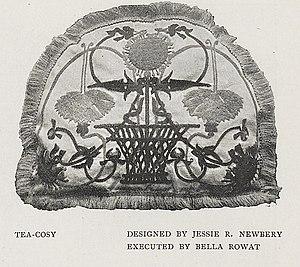
Jessie Newbery est une artiste et brodeuse écossaise. Elle est une des artistes connues sous le nom de Glasgow Girls. Jessie Newbery a créé le département de broderie à la Glasgow School of Art, où elle fait de la couture une discipline artistique à part entière. Elle est aussi une féministe et a milité pour de droit de vote des femmes.